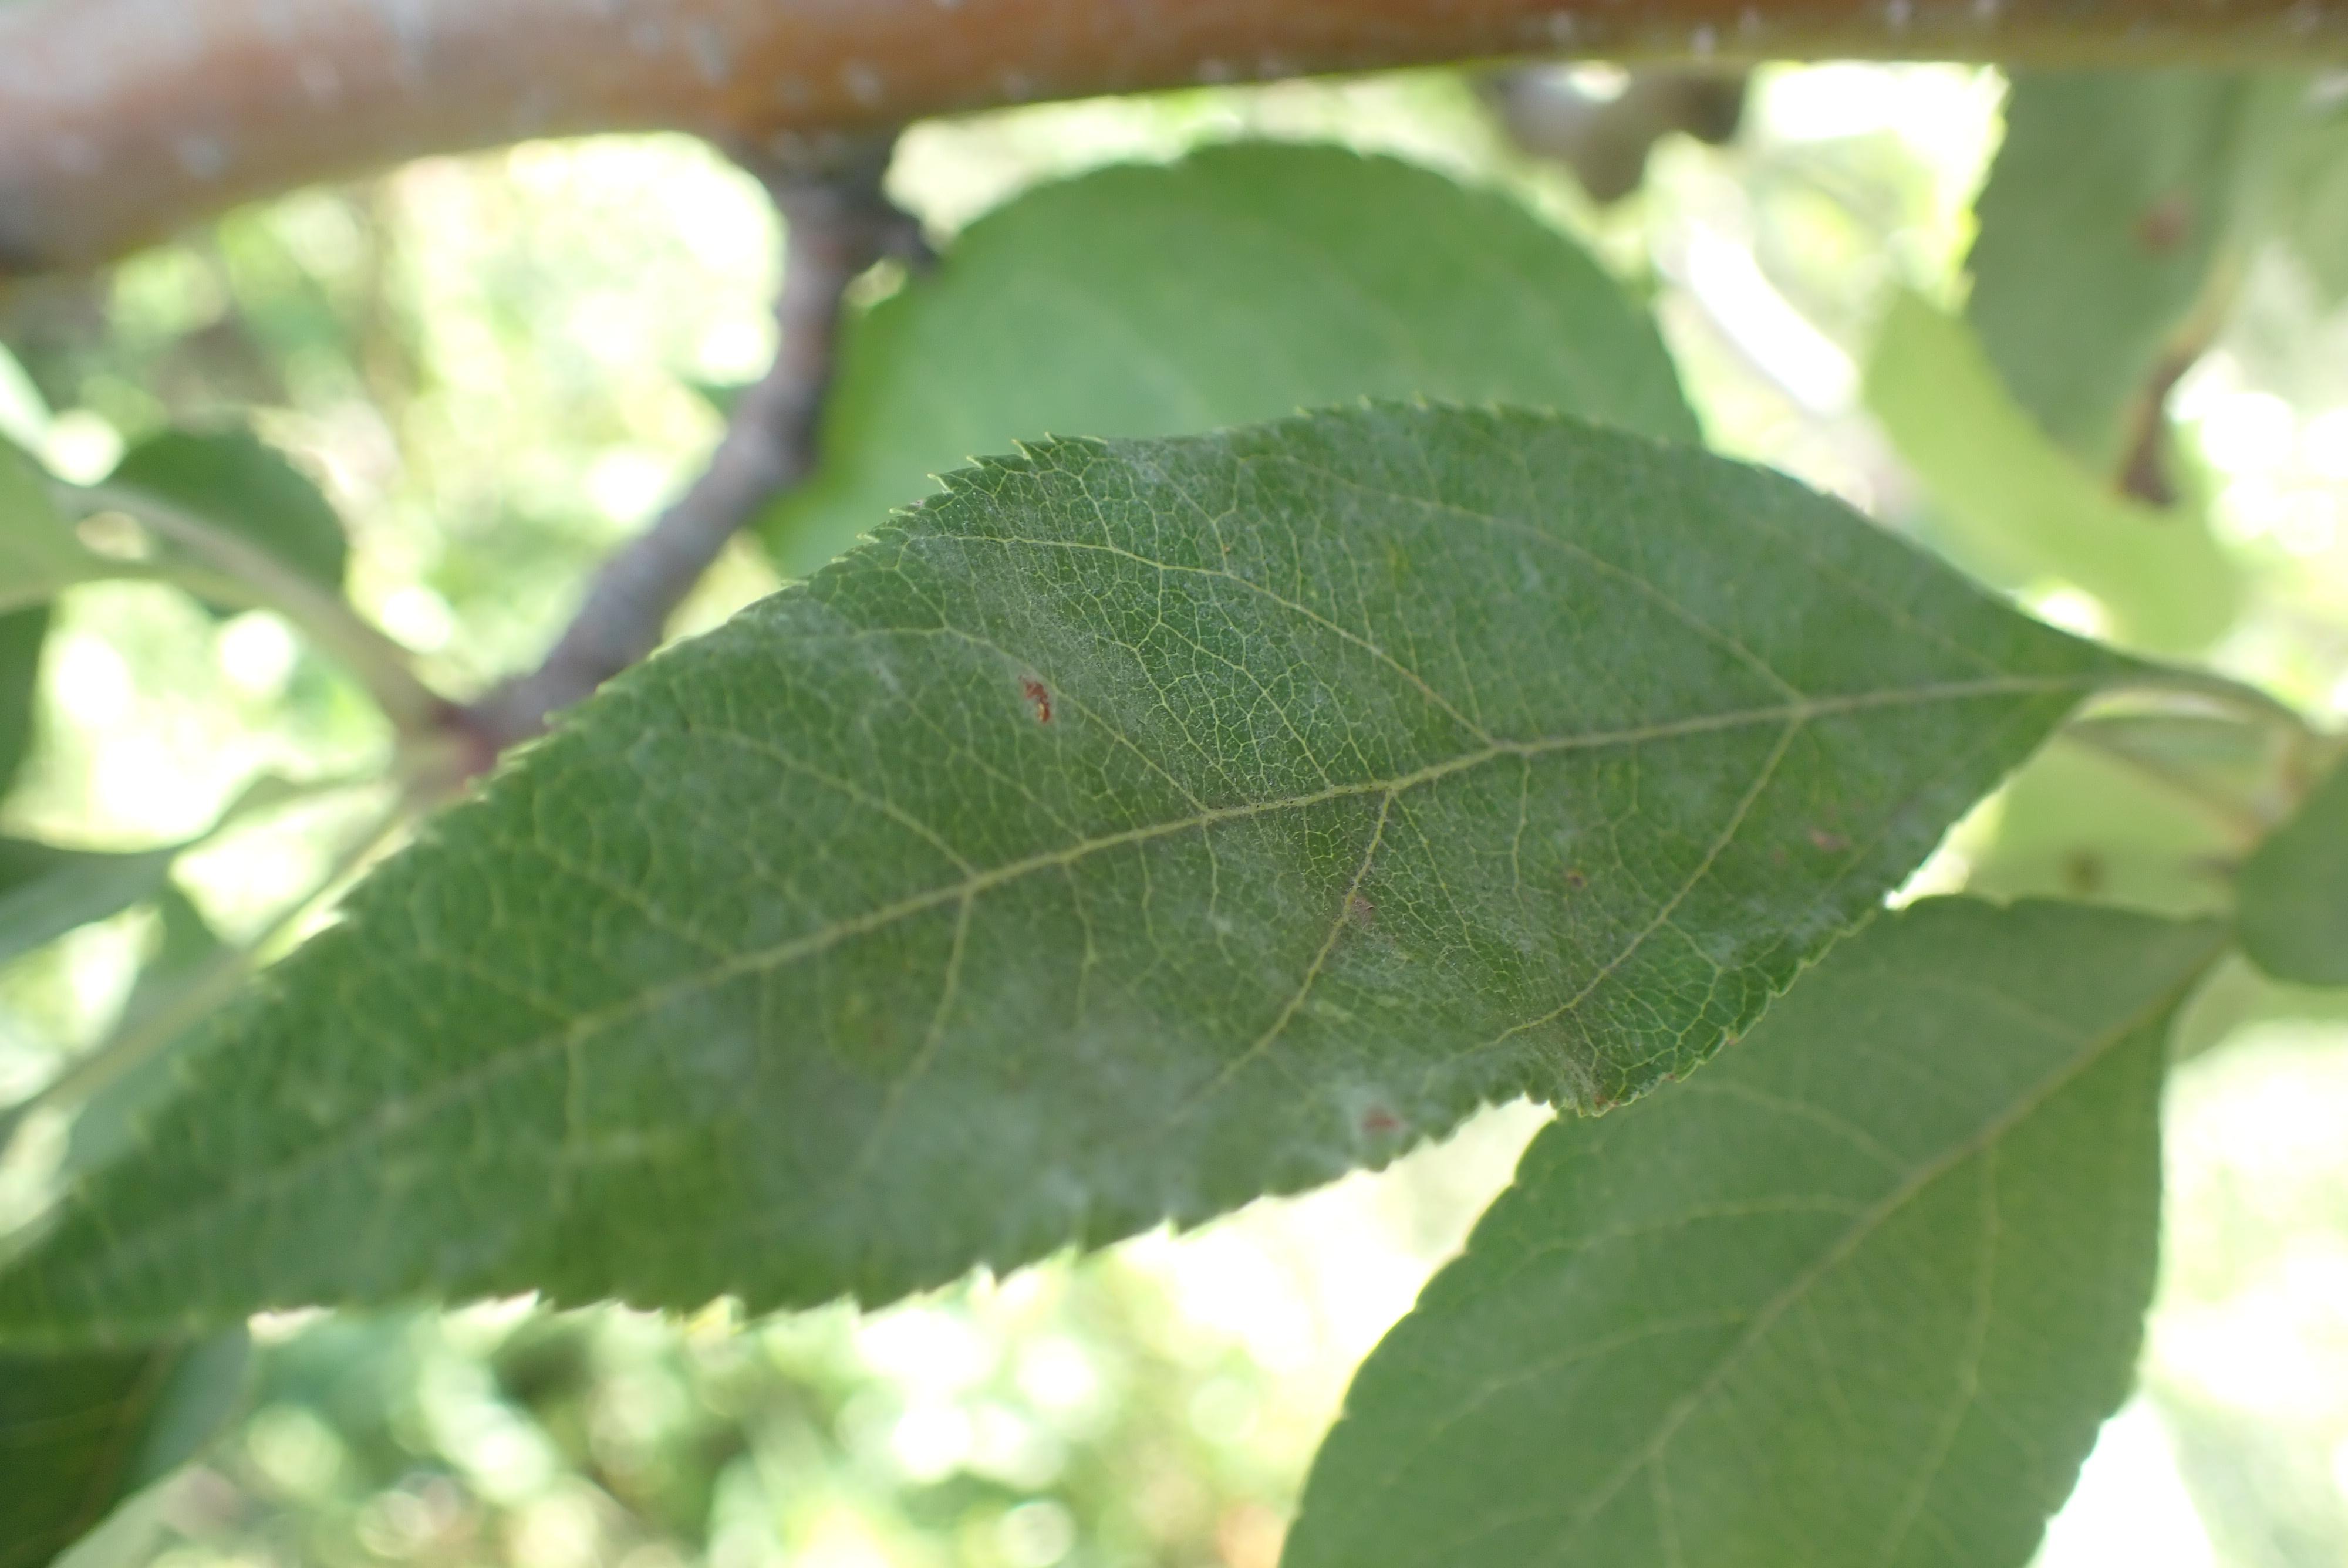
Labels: powdery_mildew